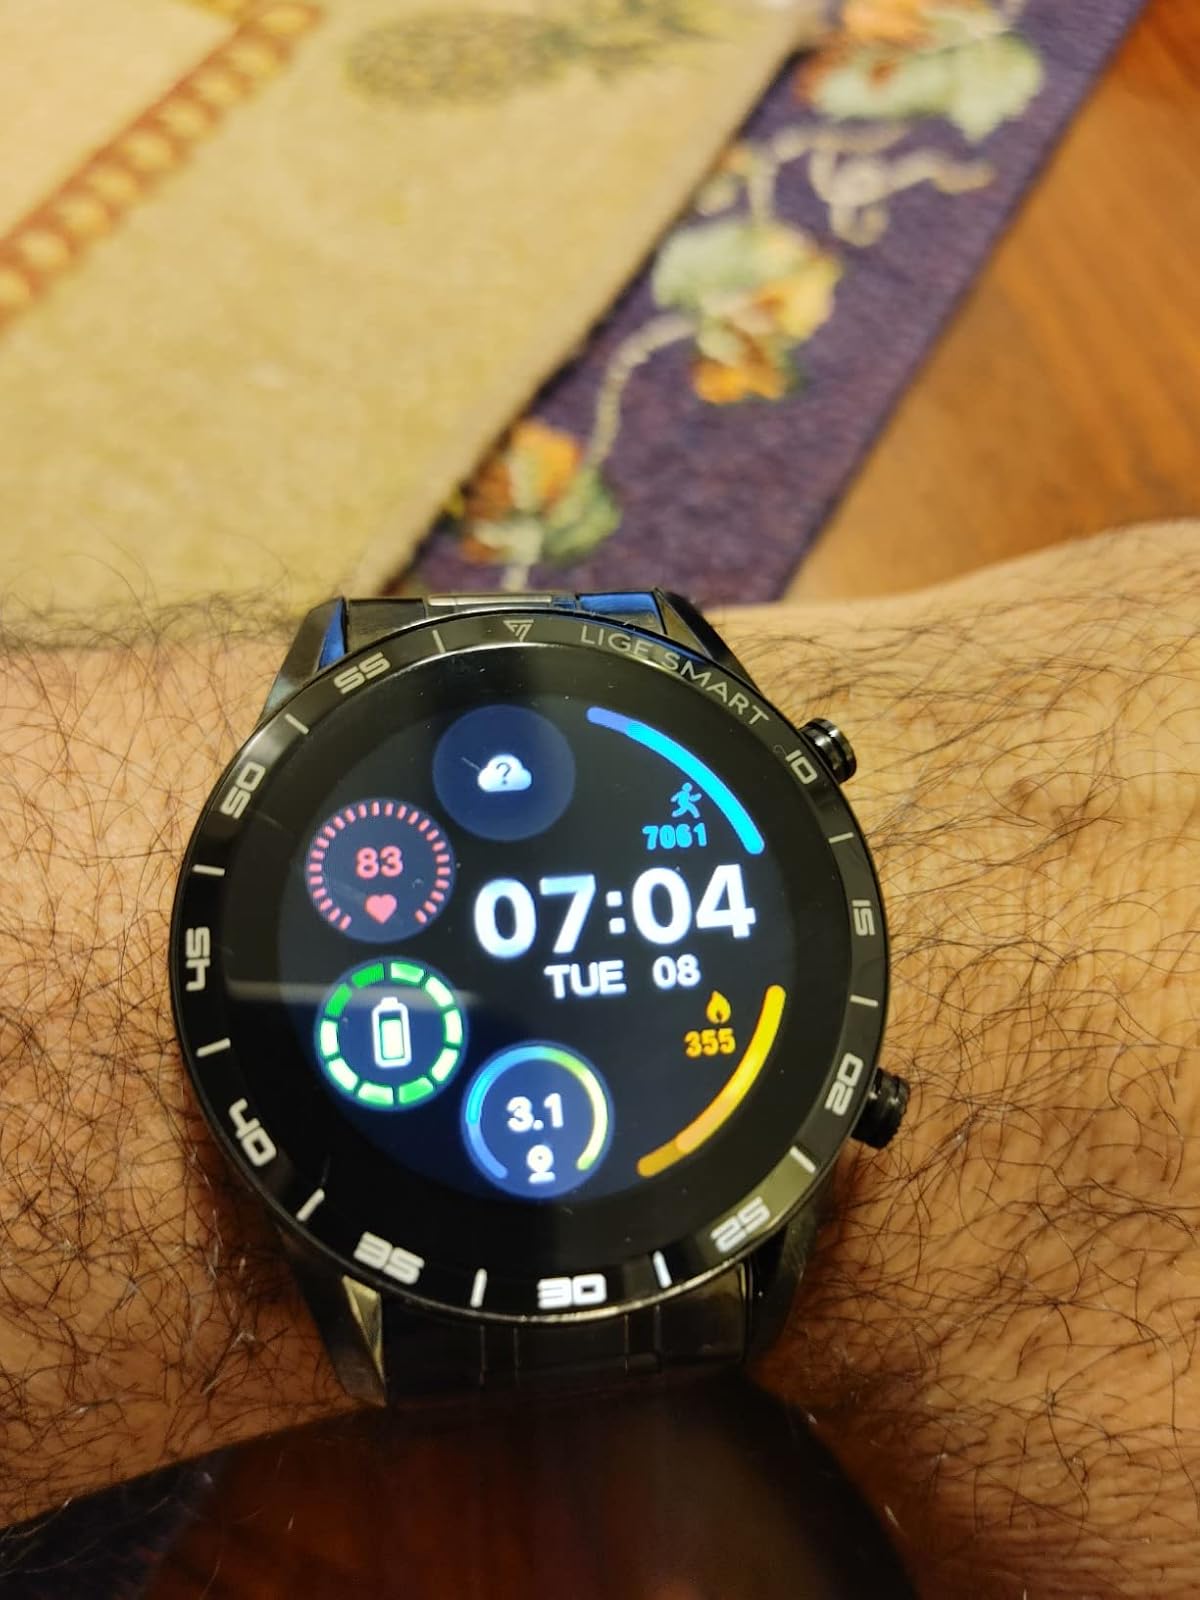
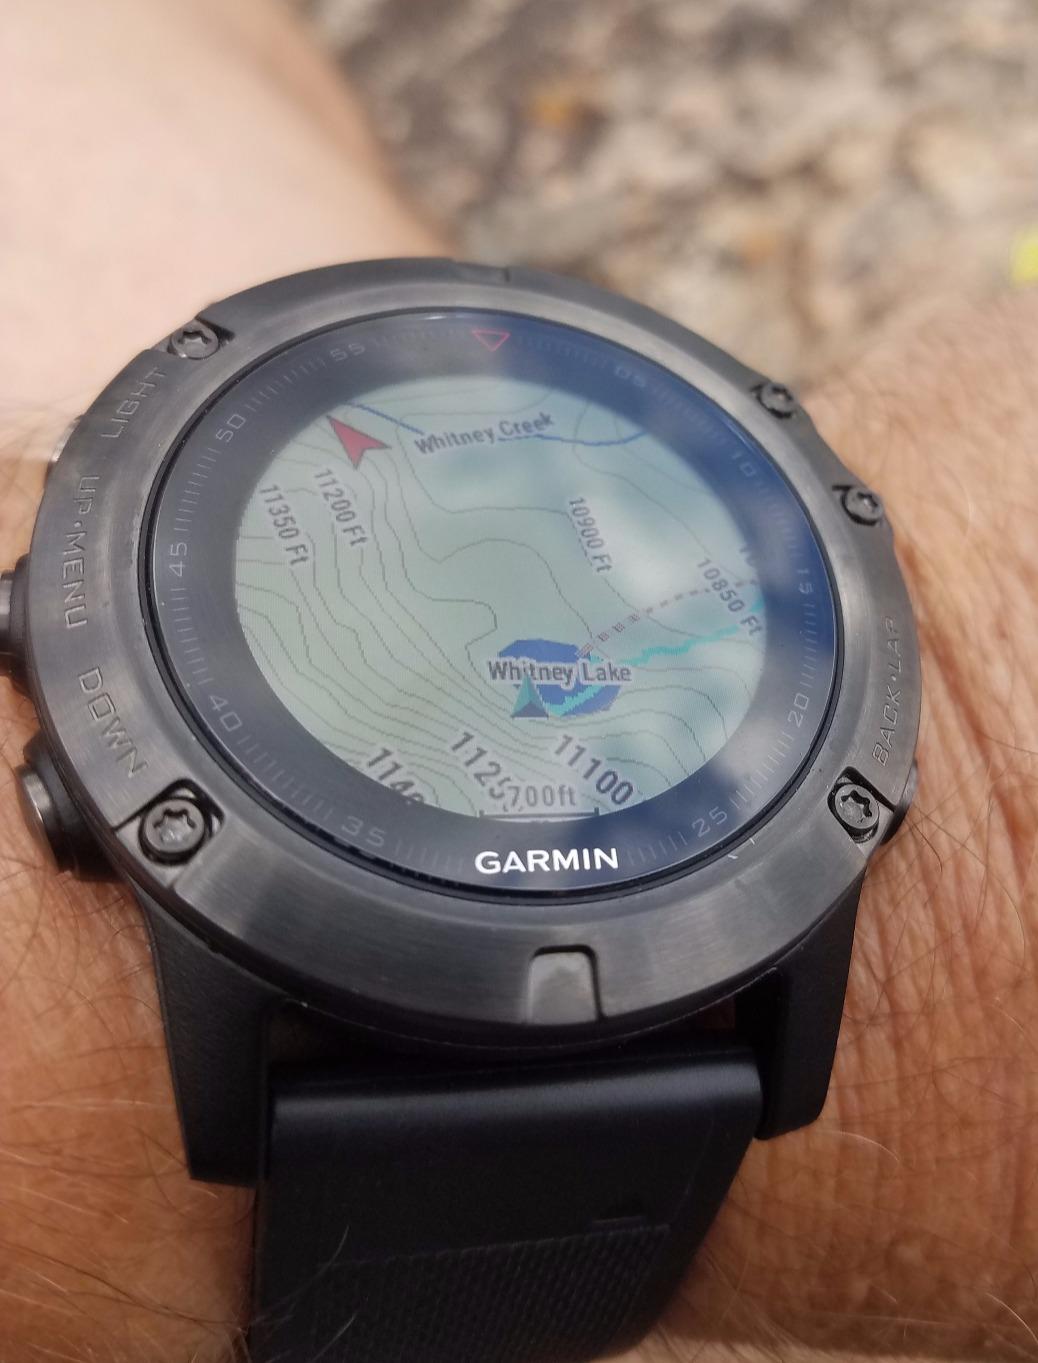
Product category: smartwatch
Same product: no